St Augustine's Church, Even Swindon

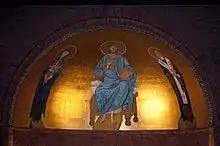
Apse painting at St Augustine's Church, Swindon, of Christ Pantocrator with the virgin and child and St Augustine

Other artwork in the church includes the apse painting, two icons and two triptychs designed and painted by Fleur Kelly in the late 1980s and 1990s. The painting in the semi-dome of the apse depicts Christ Pantocrator, flanked by Mary and Child and an elderly St Augustine, on a gold background; Julian Orbach writes that the apse is "much enhanced" by the work. The icons to the sides of the apse are of Pope Gregory the Great and King Ethelbert of Kent. The triptychs are of the Virgin Mary and Child, and St Augustine holding a model of the current church.